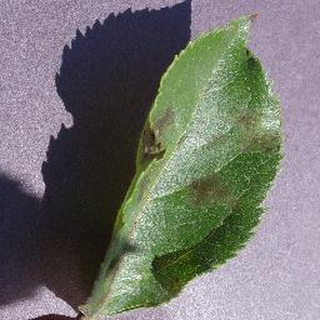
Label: apple_apple_scab